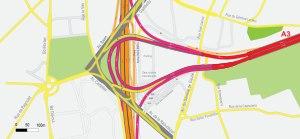
Le boulevard périphérique de Paris, appelé localement Boulevard périphérique, est une voie circulaire, d'une longueur de 35,04 km, qui fait le tour de la ville de Paris. Son nom est souvent abrégé en « le Périphérique » et même « le Périph' » par les utilisateurs réguliers ; il est indiqué par le sigle « BP » sur les panneaux de signalisation.
L'échangeur de la porte de Bagnolet est un échangeur autoroutier situé sur le boulevard périphérique de la ville de Paris en France.